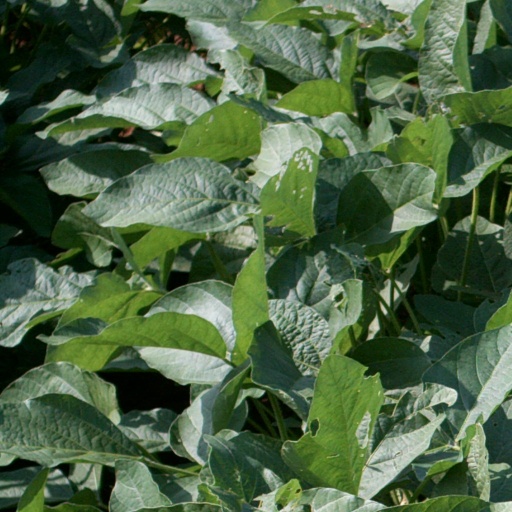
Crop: soybean